Jon Huntsman Jr.

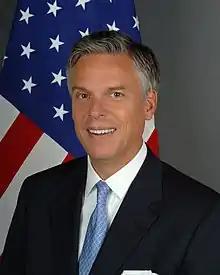
Huntsman's official portrait as U.S. ambassador to China in July 2009

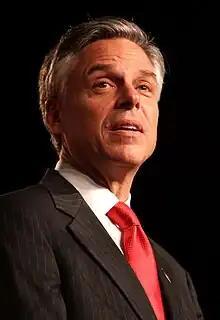
Huntsman speaking in Orlando, Florida in September 2011

President Barack Obama nominated Jon Huntsman to serve as the United States Ambassador to China on May 16, 2009, noting his experience in the region and proficiency in Mandarin Chinese. His nomination was formally delivered to the Senate on July 6, 2009, and on July 23, 2009, he appeared before the Senate Foreign Relations Committee, which favorably reported his nomination to the full Senate on August 4, 2009. On August 7, 2009, the Senate unanimously confirmed Huntsman and he formally resigned as governor of Utah and was sworn in as ambassador to China on August 11, 2009. Huntsman arrived in Beijing on August 21, 2009, to begin his assignment, and he delivered his first press conference on August 22 after a meeting with Commerce Minister Chen Deming.